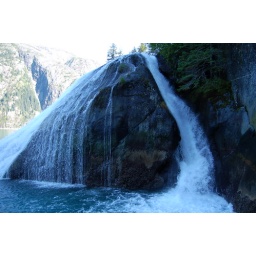
Side view of Jake Falls where the boat was against the mountain wall